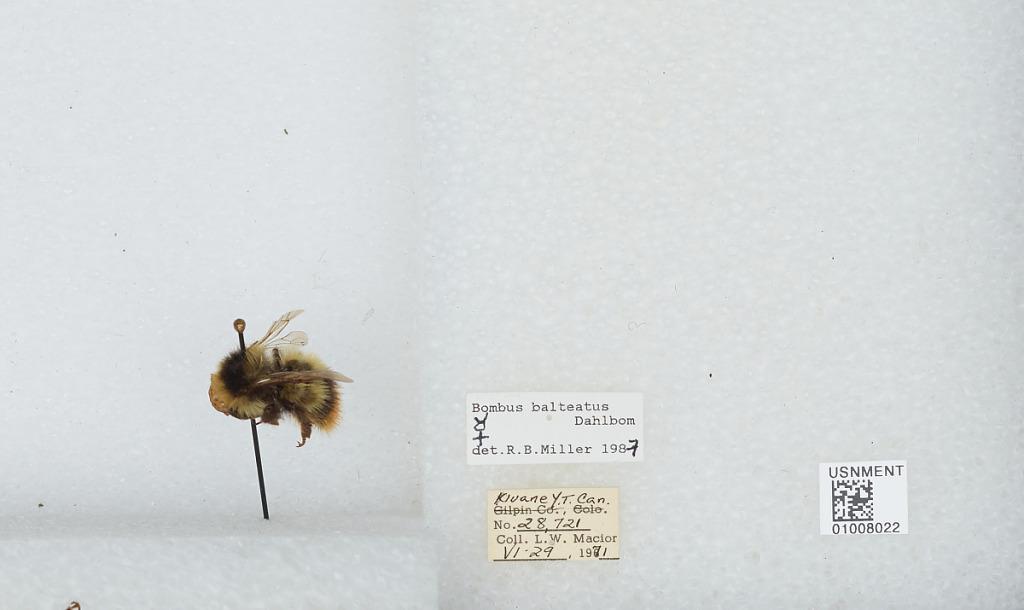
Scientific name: Bombus (Alpinobombus) balteatus Dahlbom
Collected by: L. Macior
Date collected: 1971-6-29
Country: Canada
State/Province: Yukon Territory
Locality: Kluane
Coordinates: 60.75, -139.5
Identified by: Miller, R. B.